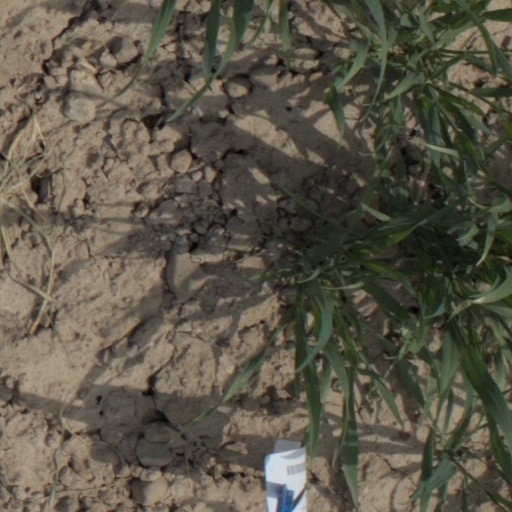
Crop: wheat